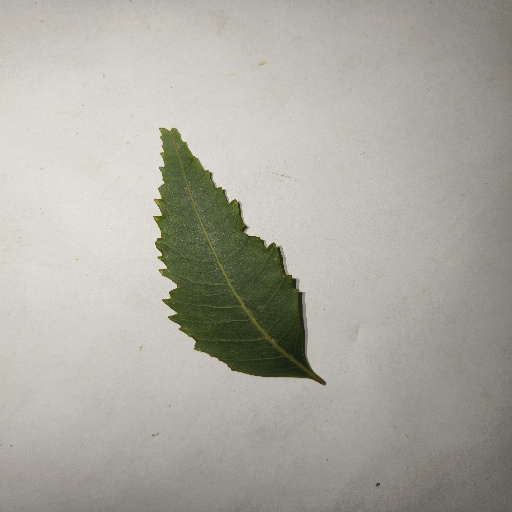
Species: Neem
Leaf condition: Healthy Leaf